Norway Debate

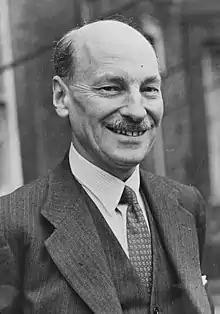
Clement Attlee, Leader of the Opposition.

Chamberlain had announced additional powers being granted to Churchill which amounted to him having direction of the Chiefs of Staff. Attlee seized on this as an example of government incompetence, though without blaming Churchill, by saying: